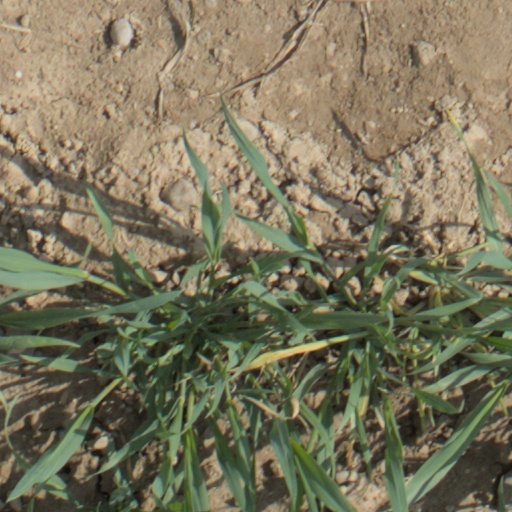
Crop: wheat